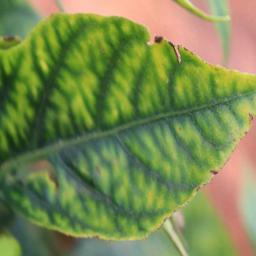
Label: nutritional